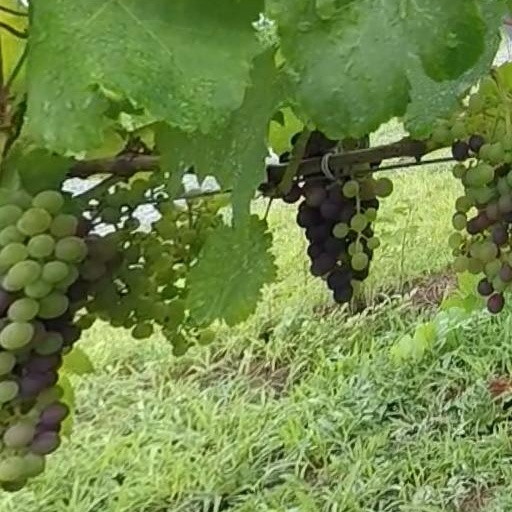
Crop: grape